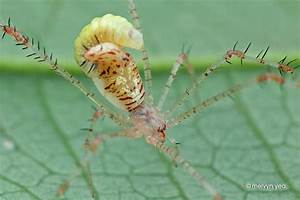
Label: spider